2004 Men's Ice Hockey World Championships

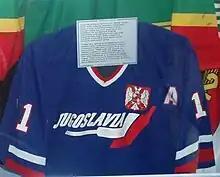
a blue jersey in a glass display case

"Played in Reykjavík, Iceland, between March 16–21."